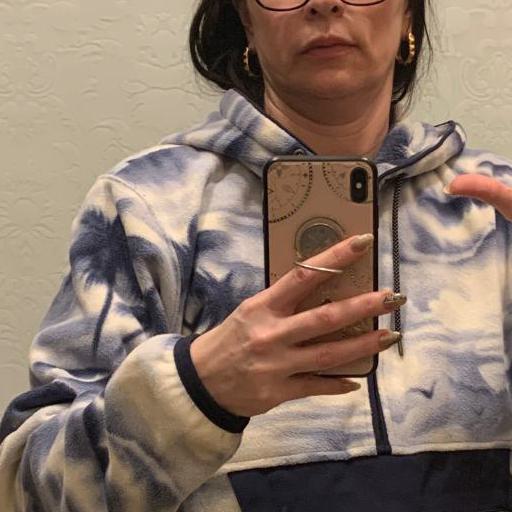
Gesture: no_gesture